Goldcrest

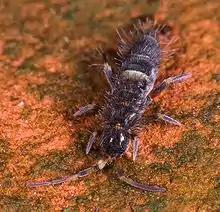
Springtails are a major dietary item

Differences in songs, genetics and morphology suggests that the Azores were colonised in a single invasion in the late Pleistocene, about 100,000 years ago. It is likely that the initial colonisation was of the easternmost islands, with a subsequent spread to the central and western island groups from the western caldera of São Miguel, where both eastern and western song types are found.